Nihal Ali Al-Awlaqi

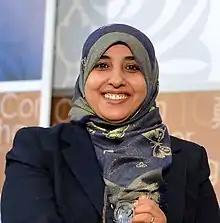
Al-Awlaqi in 2016

Nihal Naj Ali Al-Awlaqi (alternative spellings: Nihal Naji Ali Al Awlaki, Nehal Al-Awlaqi) (born 1977) is a Yemeni lawyer. She was the Yemeni Minister of Legal Affairs from 9 January 2016 to 17 December 2020. In 2016 she received the International Women of Courage Award.